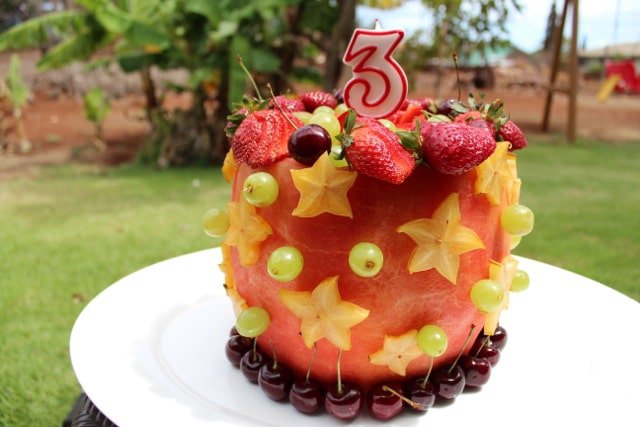
Label: Watermelon